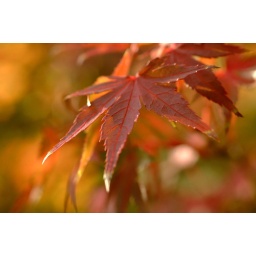
The Japanese Maple outside my kitchen window is turning color. It always turns on or around Thanksgiving Day.